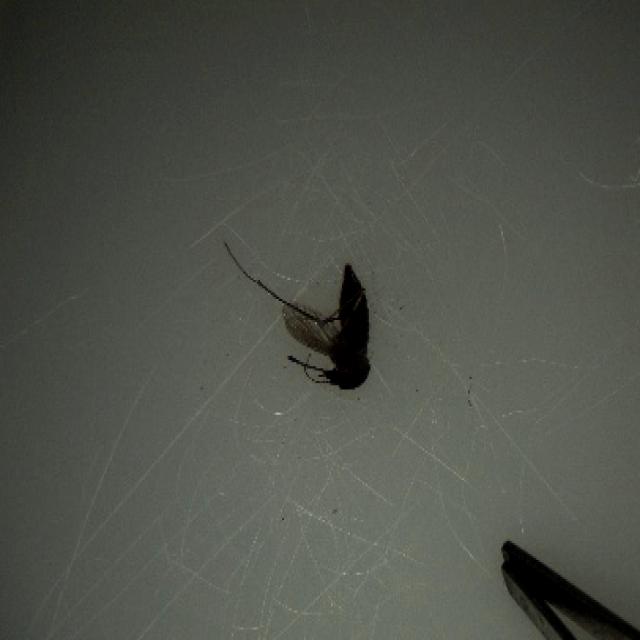
Species: culex_tritaeniorhynchus